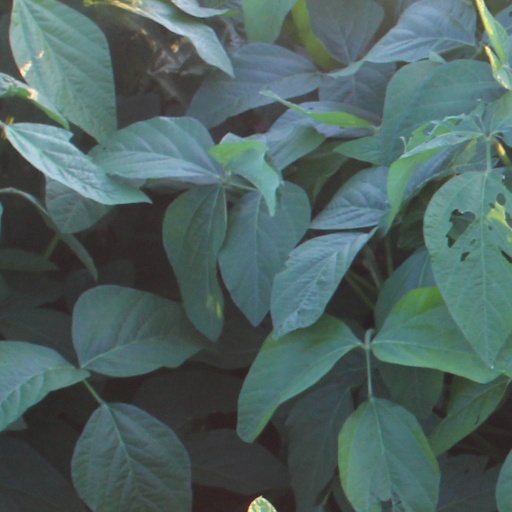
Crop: soybean